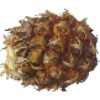
Label: Pineapple Mini 1